Vassilis Rotas

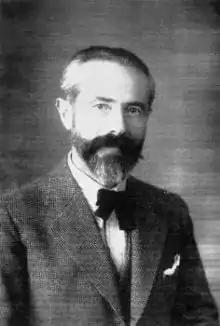

Vassilis Rotas (5 May 1889 – 30 May 1977) was a Greek author, politician, and translator of Shakespeare's dramas from English to Greek.